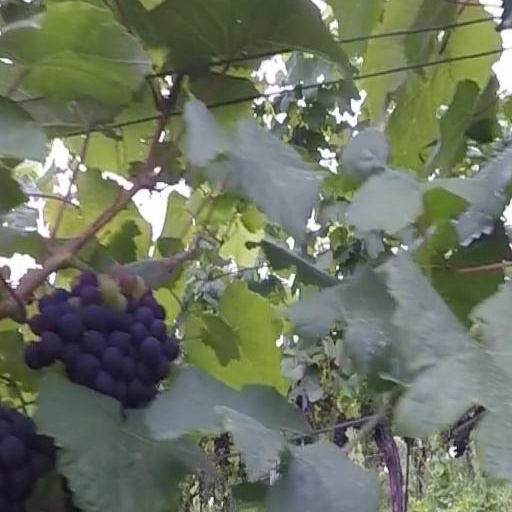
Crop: grape